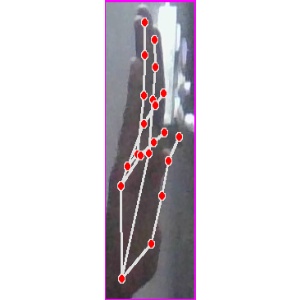
अक्षर: द